Antoine Thiout

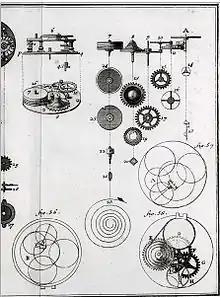
Antoine Thiout engraving in "Traité de l'horlogerie mechanique et pratique", 1741.

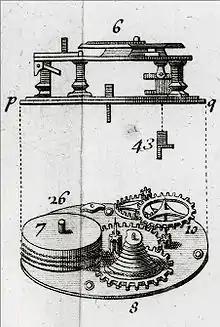
Detail of a pocket watch mechanism.

Antoine Thiout the elder (Paris, 1692–1767) was a French clockmaker. He wrote "Traité de l'horlogerie mechanique et pratique" (Paris, 1741), a treatise on clockmaking which was widely read in his time. His plates describe clock and watch mechanisms which were often used in 18th century timepieces: for example a verge escapement powered by a spring encased in a barrel, and a regulation based on a cone-shaped fusee.